Redoubt Duijnhoop

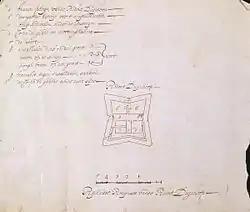
1654 diagram

The Redoubt Duijnhoop was a square demi-bastioned clay and timber Redoubt built fort constructed at the mouth of the Salt River, leading into Table Bay, South Africa in January–February 1654. It formed part of the defences of the Vereenigde Oost-Indische Compagnie 'VOC' replenishment station, which had been established under Jan van Riebeeck in 1652. The purpose of the station was to supply ships travelling between the Netherlands and the Dutch East Indies.